John Salusbury-Trelawny

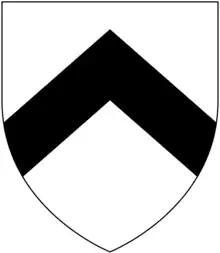
Arms of Trelawny: "Argent, a chevron sable"

Sir John Salusbury Salusbury-Trelawny, 9th Baronet (2 June 1816 – 4 August 1885), was a British Liberal politician.